Peter Ebdon

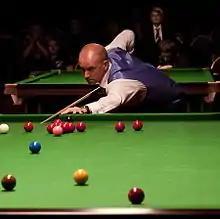
Ebdon at the 2010 Brugge Open

At the 2010 World Open, Ebdon reached the semi-finals, losing 1–3 to O'Sullivan. His first semi-final appearance since the 2009 China Open, it saw him re-enter the top 16. Ebdon lost in the first round of the 2010 UK Championship and lost 8–10 to Stuart Bingham in the first round of the 2011 World Championship. However, Ebdon was ranked number 13 at the end of the season.